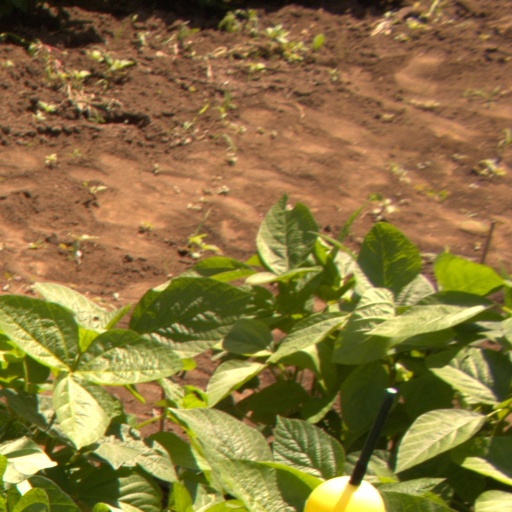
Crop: soybean